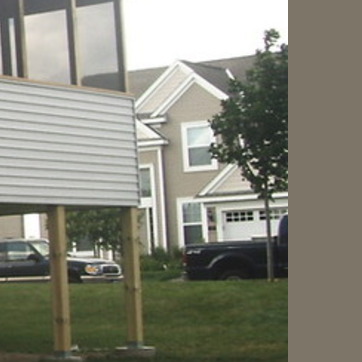
Material: painted